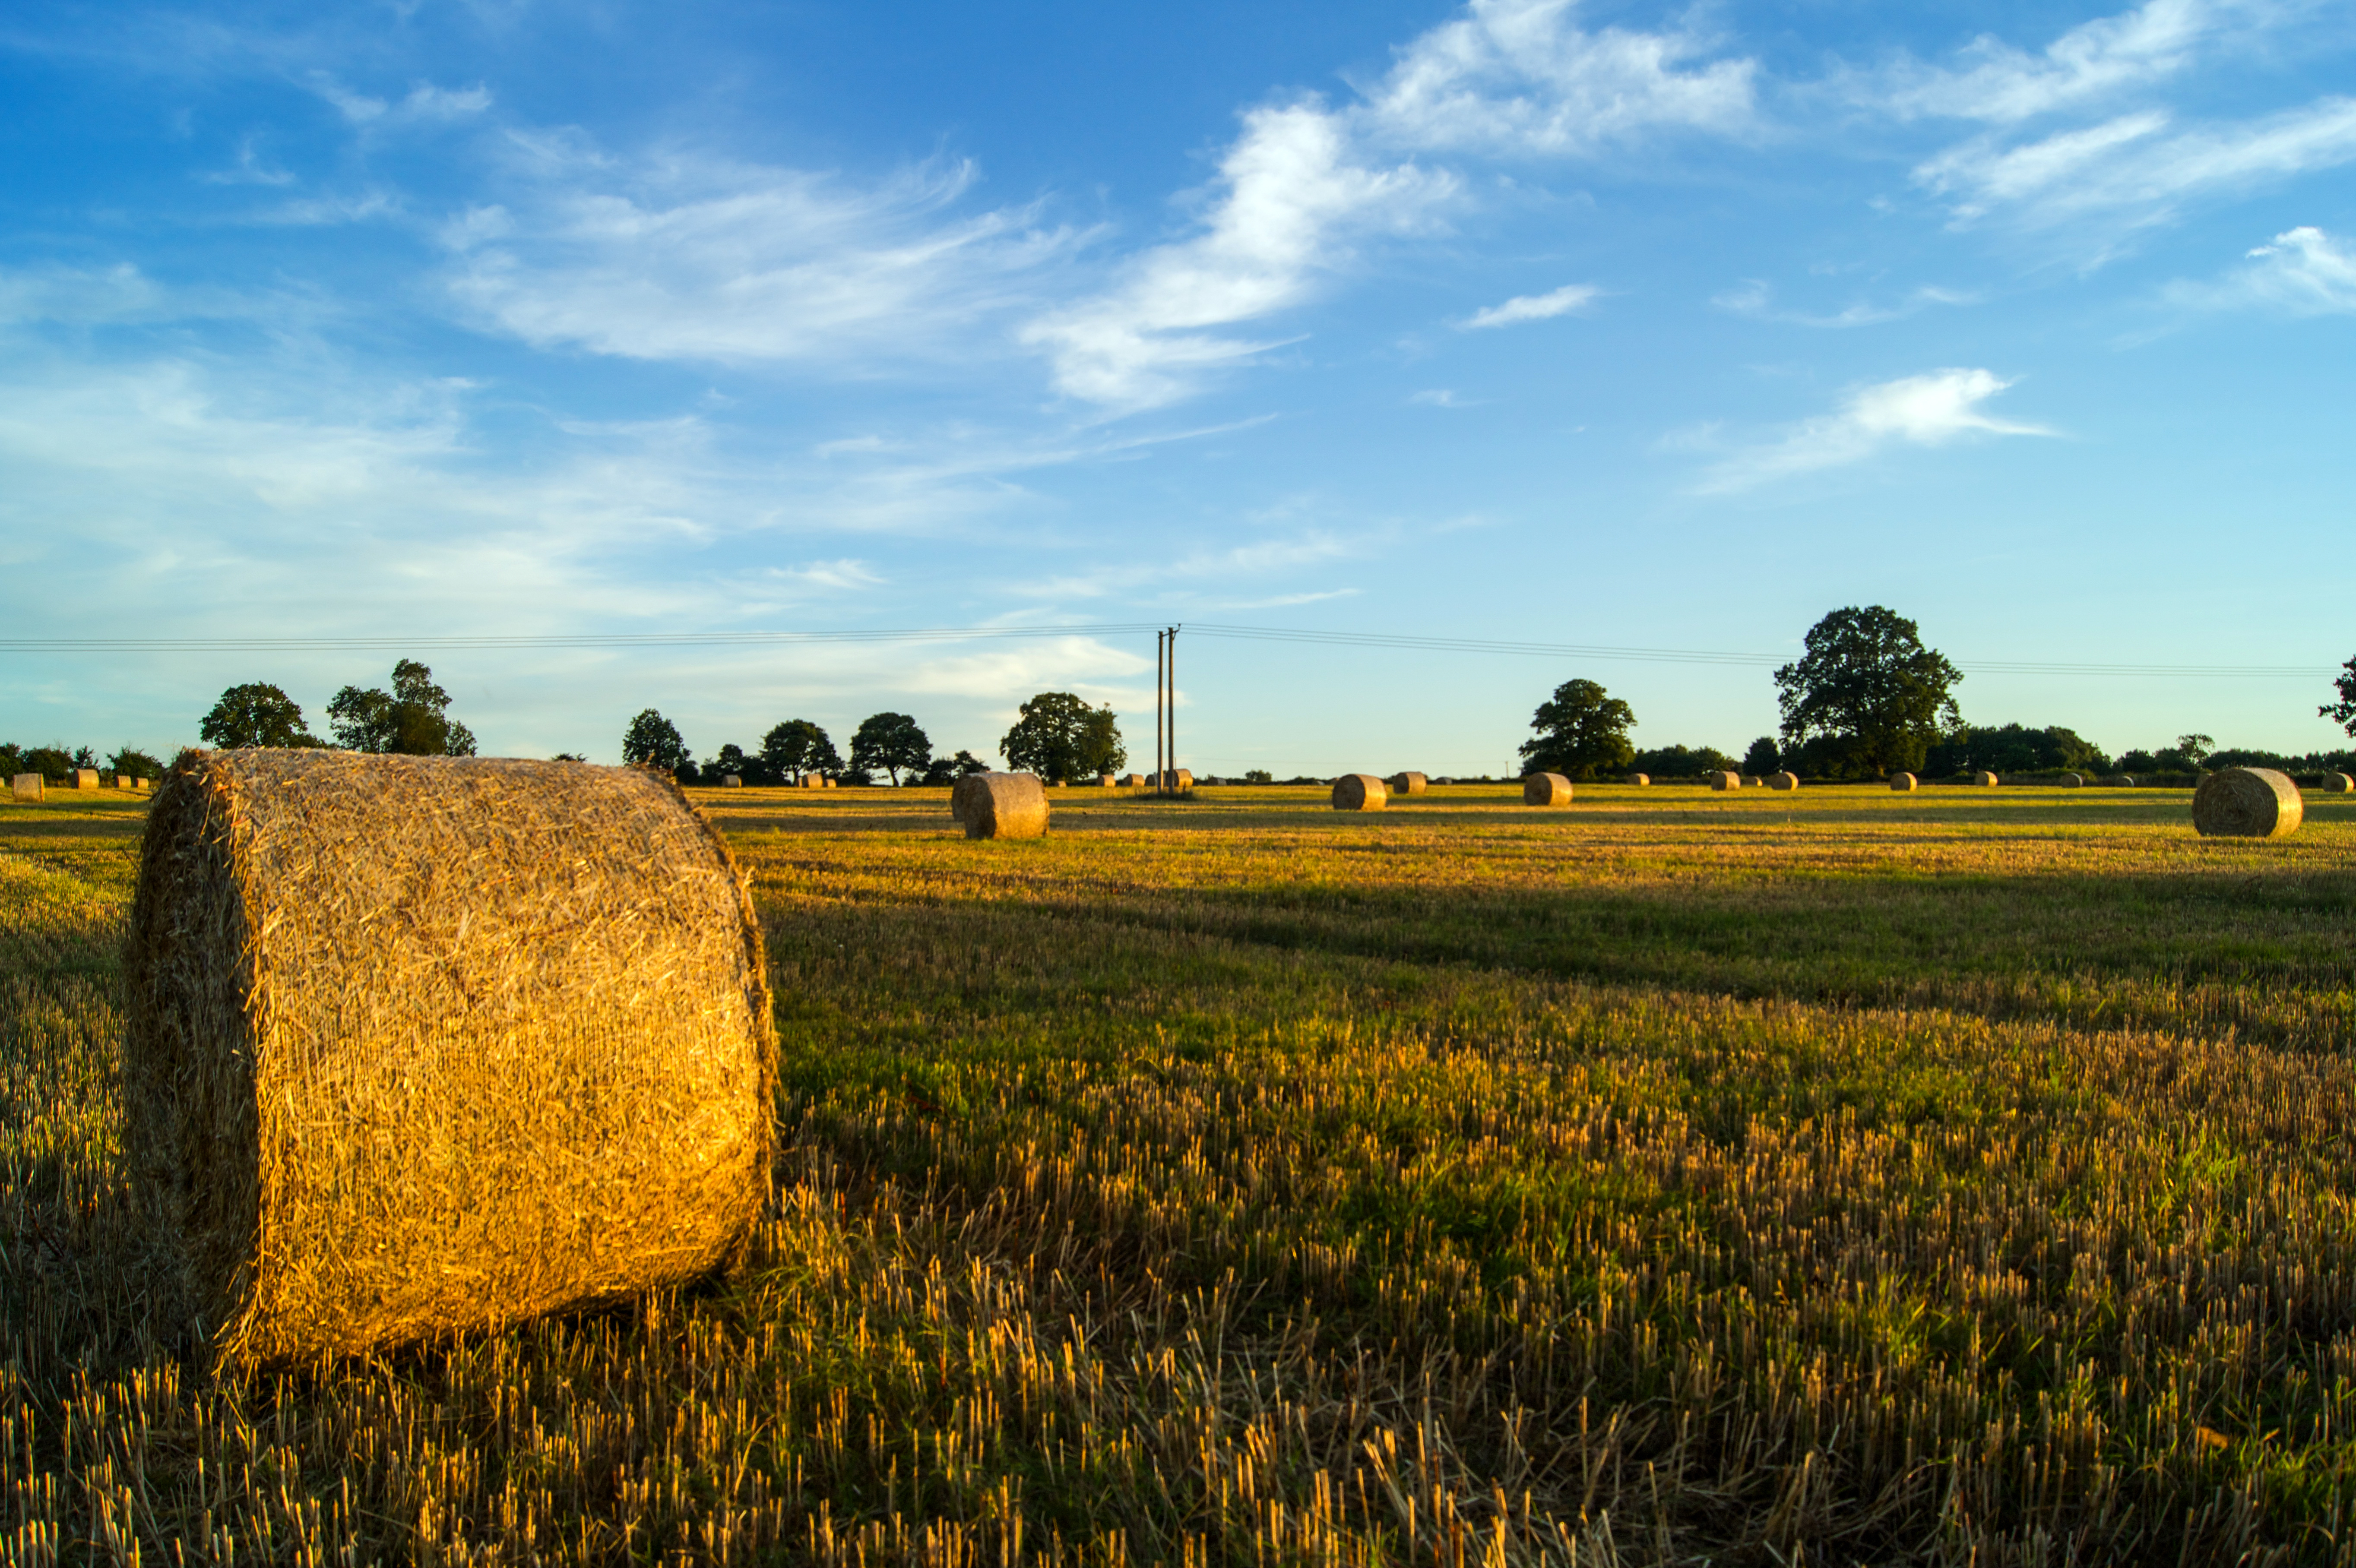
landscape, tree, grass, horizon, light, cloud, plant, sky, sun, bale, field, farm, meadow, prairie, warm, sunlight, morning, hill, flower, hour, land, summer, wire, dusk, twilight, golden, crop, pasture, soil, blue, agriculture, plain, rapeseed, sunny, clouds, gold, grassland, wires, scape, tones, tone, brassica, bales, warmth, rural area, grass family